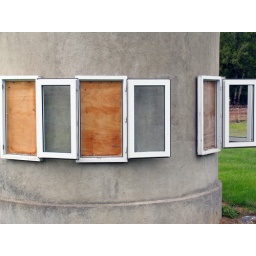
France 2008 Autumn in Creuse, atmosphere in La Courtine, garrison town, the water tower